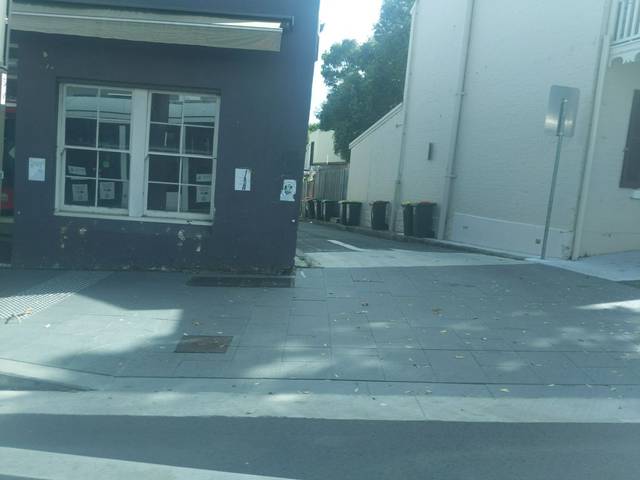
Region: Australia
Coordinates: -33.89, 151.215